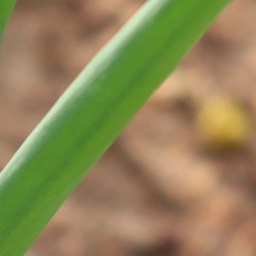
Label: healthy